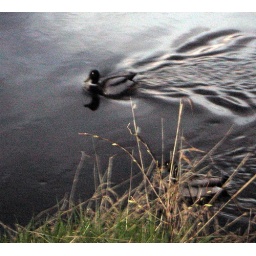
A duck was swimming in the Cannon River while I was walking downtown.